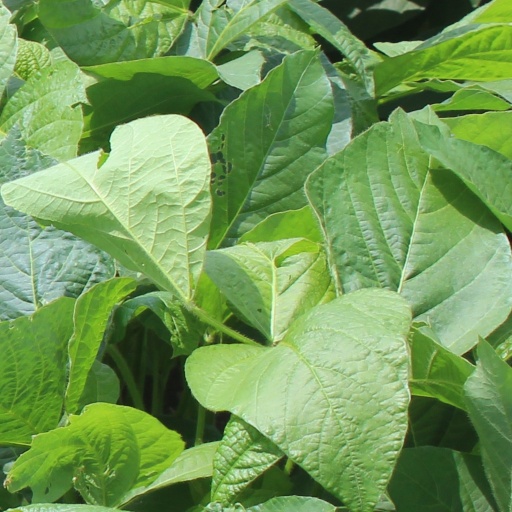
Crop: soybean